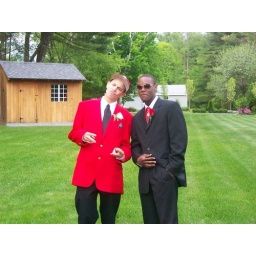
boys in red